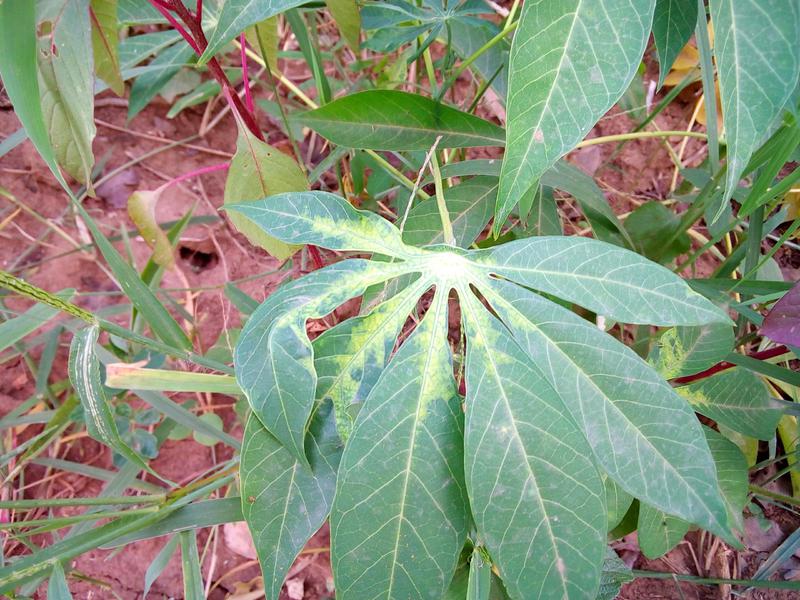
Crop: cassava
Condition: mosaic_disease